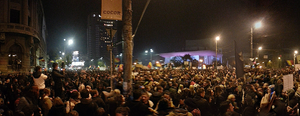
Les manifestations spontanées dans les rues de Roumanie, appelées par la presse : la révolution collective ou la révolution CTRL ALT DEL, ont commencé début novembre 2015 à Bucarest, à la suite de l'incendie de la discothèque Colectiv, pour réagir à la façon dont les autorités accordent des licences et inspectent les lieux publics, puis pour protester vis-à-vis de l'ensemble de la classe politique, considérée comme le principal responsable des problèmes sociaux de la société roumaine au cours des dernières décennies.